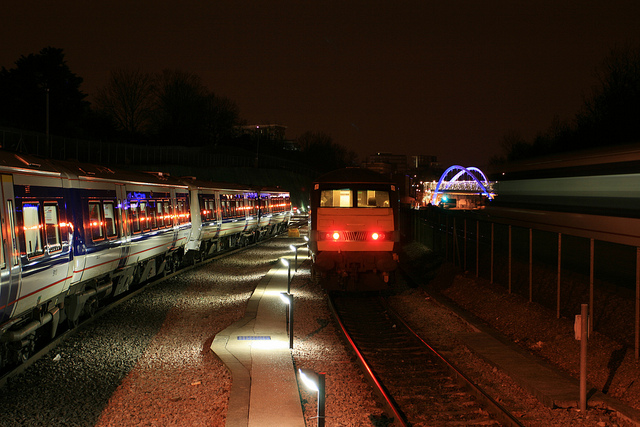
Two trains passing each other in a train station.

A late night train arriving at a station.

A photo taken at night of two trains on train tracks.